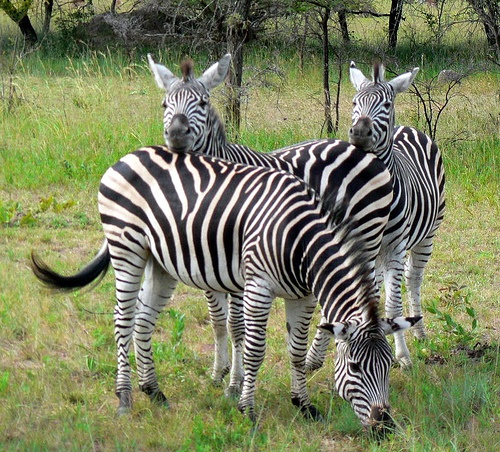
Three zebras standing together in a grassy field.
Three zebras standing together and one is eating grass.
Zebras are using each other for a resting assist.
Three zebras are together in a grassy area.
The three zebras are enjoying their romp in the field.